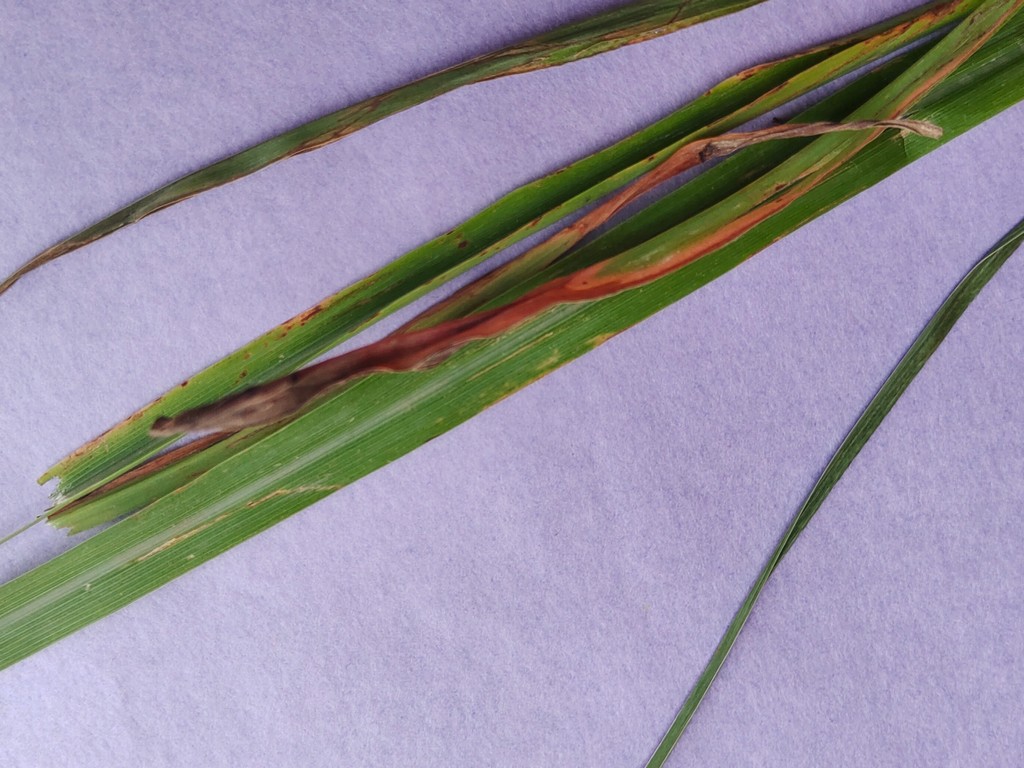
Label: Unhealthy